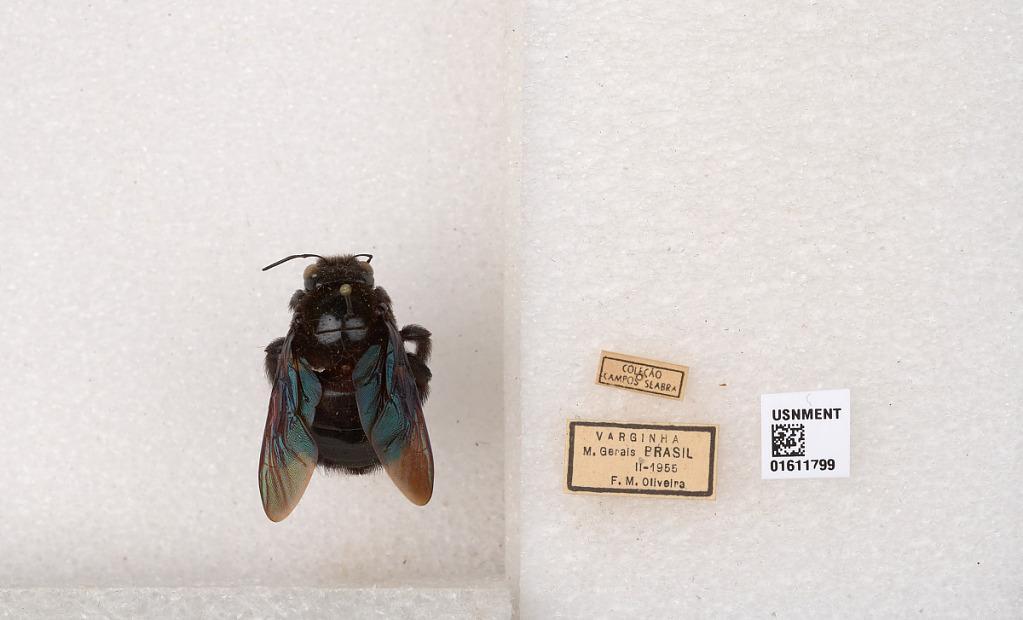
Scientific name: Xylocopa
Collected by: C. Ballou & E. Mesa
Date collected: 1955-2-1
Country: Brazil
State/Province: Minas Gerais
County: Varginha
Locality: Varginha